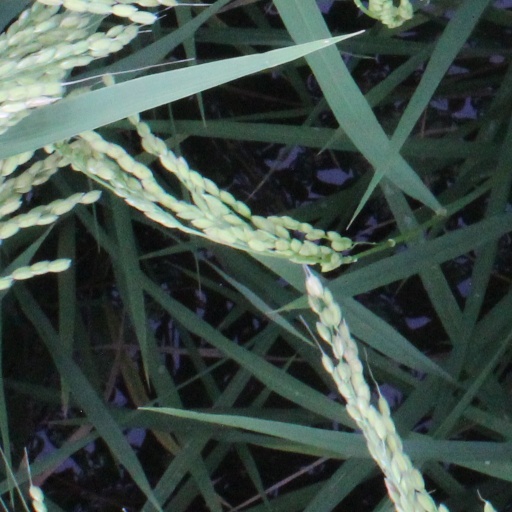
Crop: rice